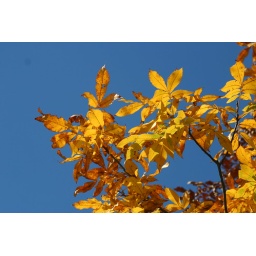
Hickory fall color against a clear blue sky